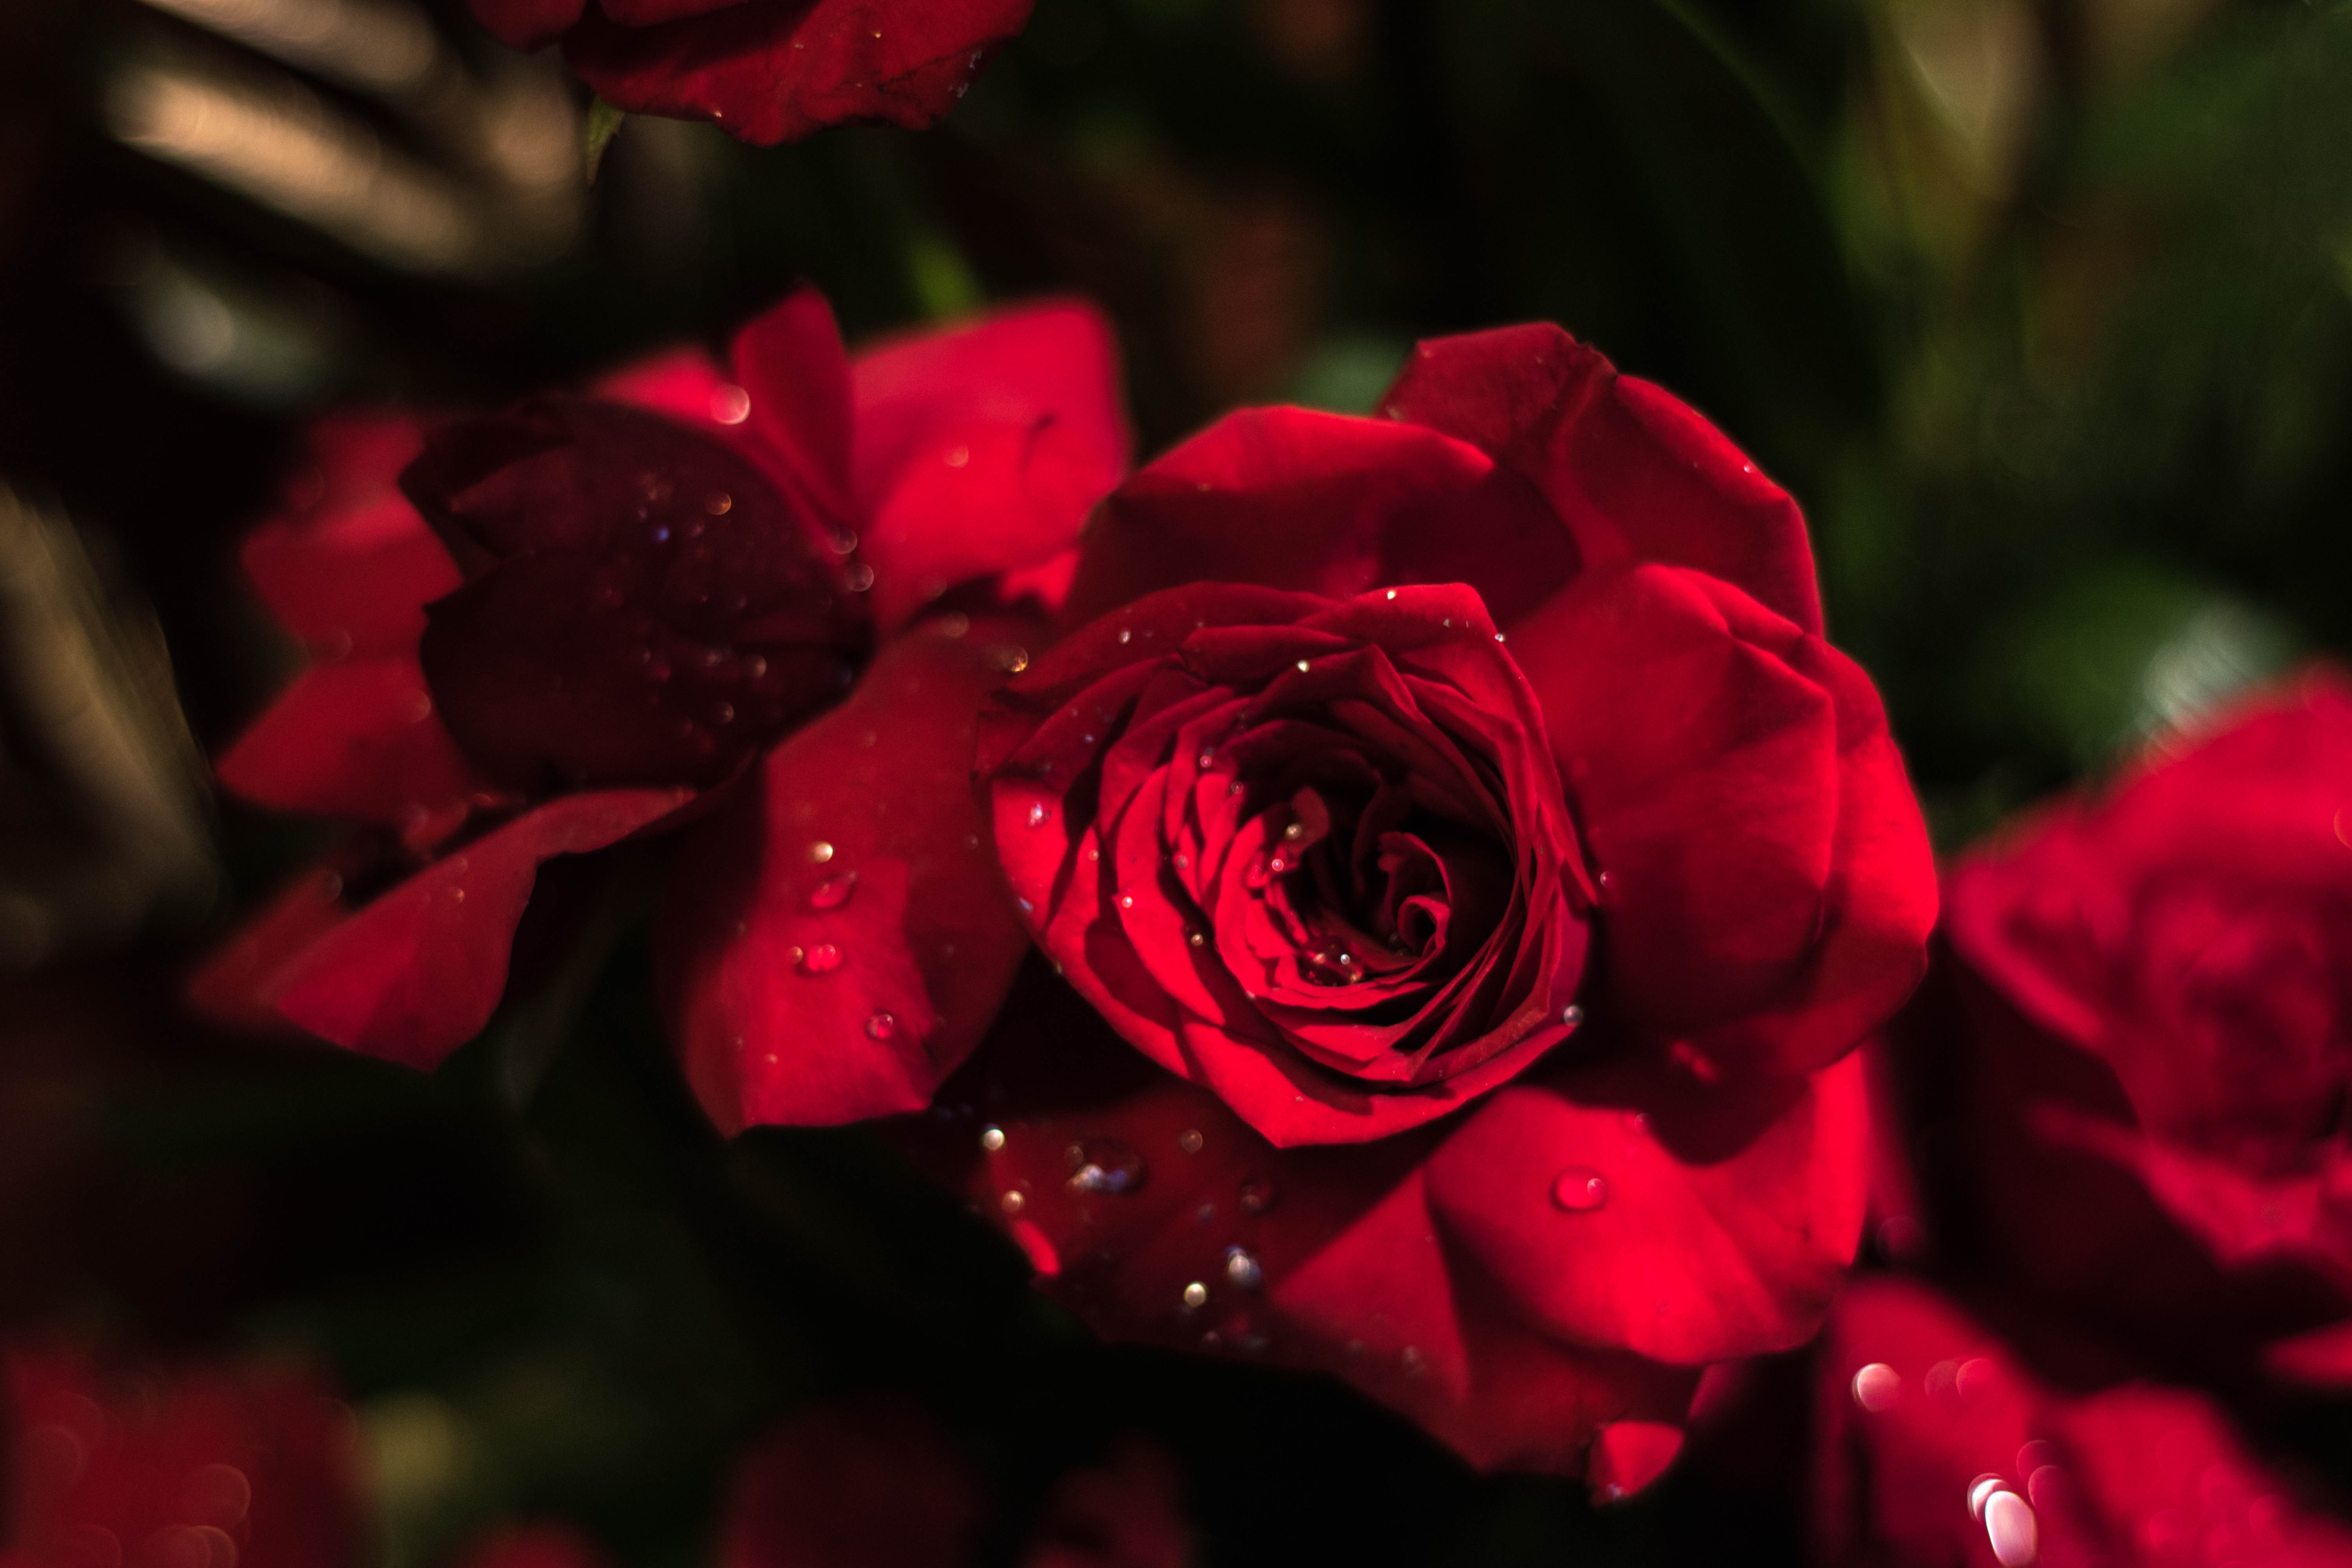
plant, flower, petal, rose, red, pink, flora, red rose, close up, floristry, macro photography, flowering plant, garden roses, rose family, land plant